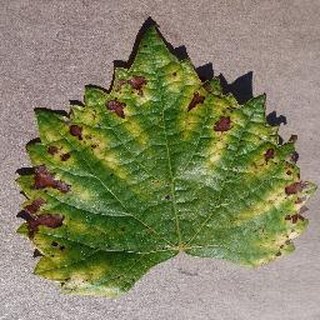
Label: grape_esca_black_measles